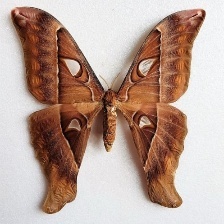
Species: HERCULES MOTH